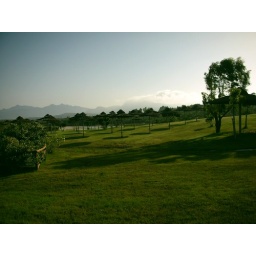
the grass near the beach